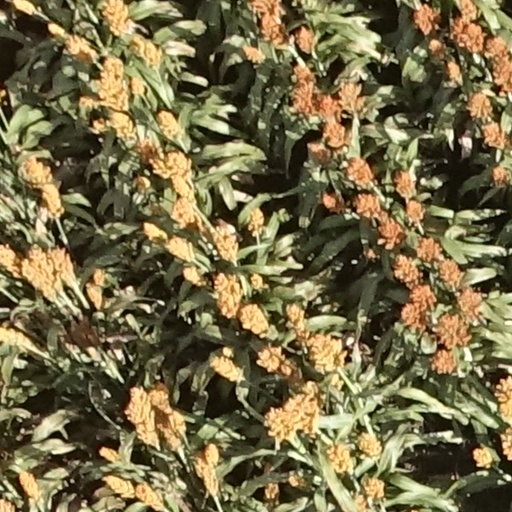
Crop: sorghum